List of Old Norvicensians

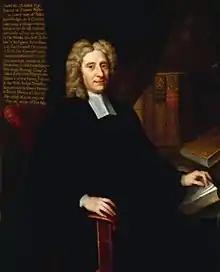
Samuel Clarke

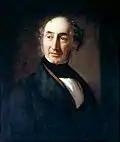
Sir William Jackson Hooker

Several members of the Norwich School of painters were educated at Norwich School and taught by John Crome when he was drawing master.